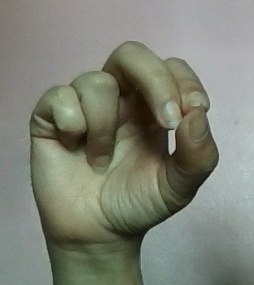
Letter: gaaf